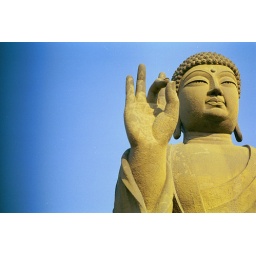
tallest sitting Bhudda in the world, it is so green and the sky was so blue